2015 Grand National

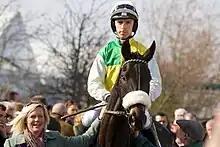
Winning jockey Leighton Aspell pictured in 2014 aboard Many Clouds

The race saw a larger than usual number of fallers on the first lap, including the favoured Balthazar King, whose fall at the Canal Turn led to the field being diverted around that fence on the final lap. Jockey Ruby Walsh (whose horse Ballycasey was brought down) helped stewards alert the field to the diversion. Balthazar King suffered broken ribs in the fall.